Church of Our Lady on the Lawn

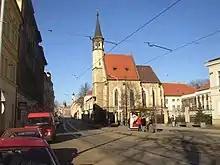
Church of Our Lady on the Lawn

The Gothic Church of Our Lady on the Lawn (Na Slupi) is located in the valley of the Prague Botič Stream below Vyšehrad in the New Town. It is quite a small Gothic building which was built beside the monastery of Servites. The church is dedicated to the Annunciation of the Virgin Mary. The church and the monastery have been listed as historical monuments since 1958. The church was founded 24 March 1360 by Charles IV. and was built between 1360 and 1375. Its current look is mostly in pseudo-Gothic.